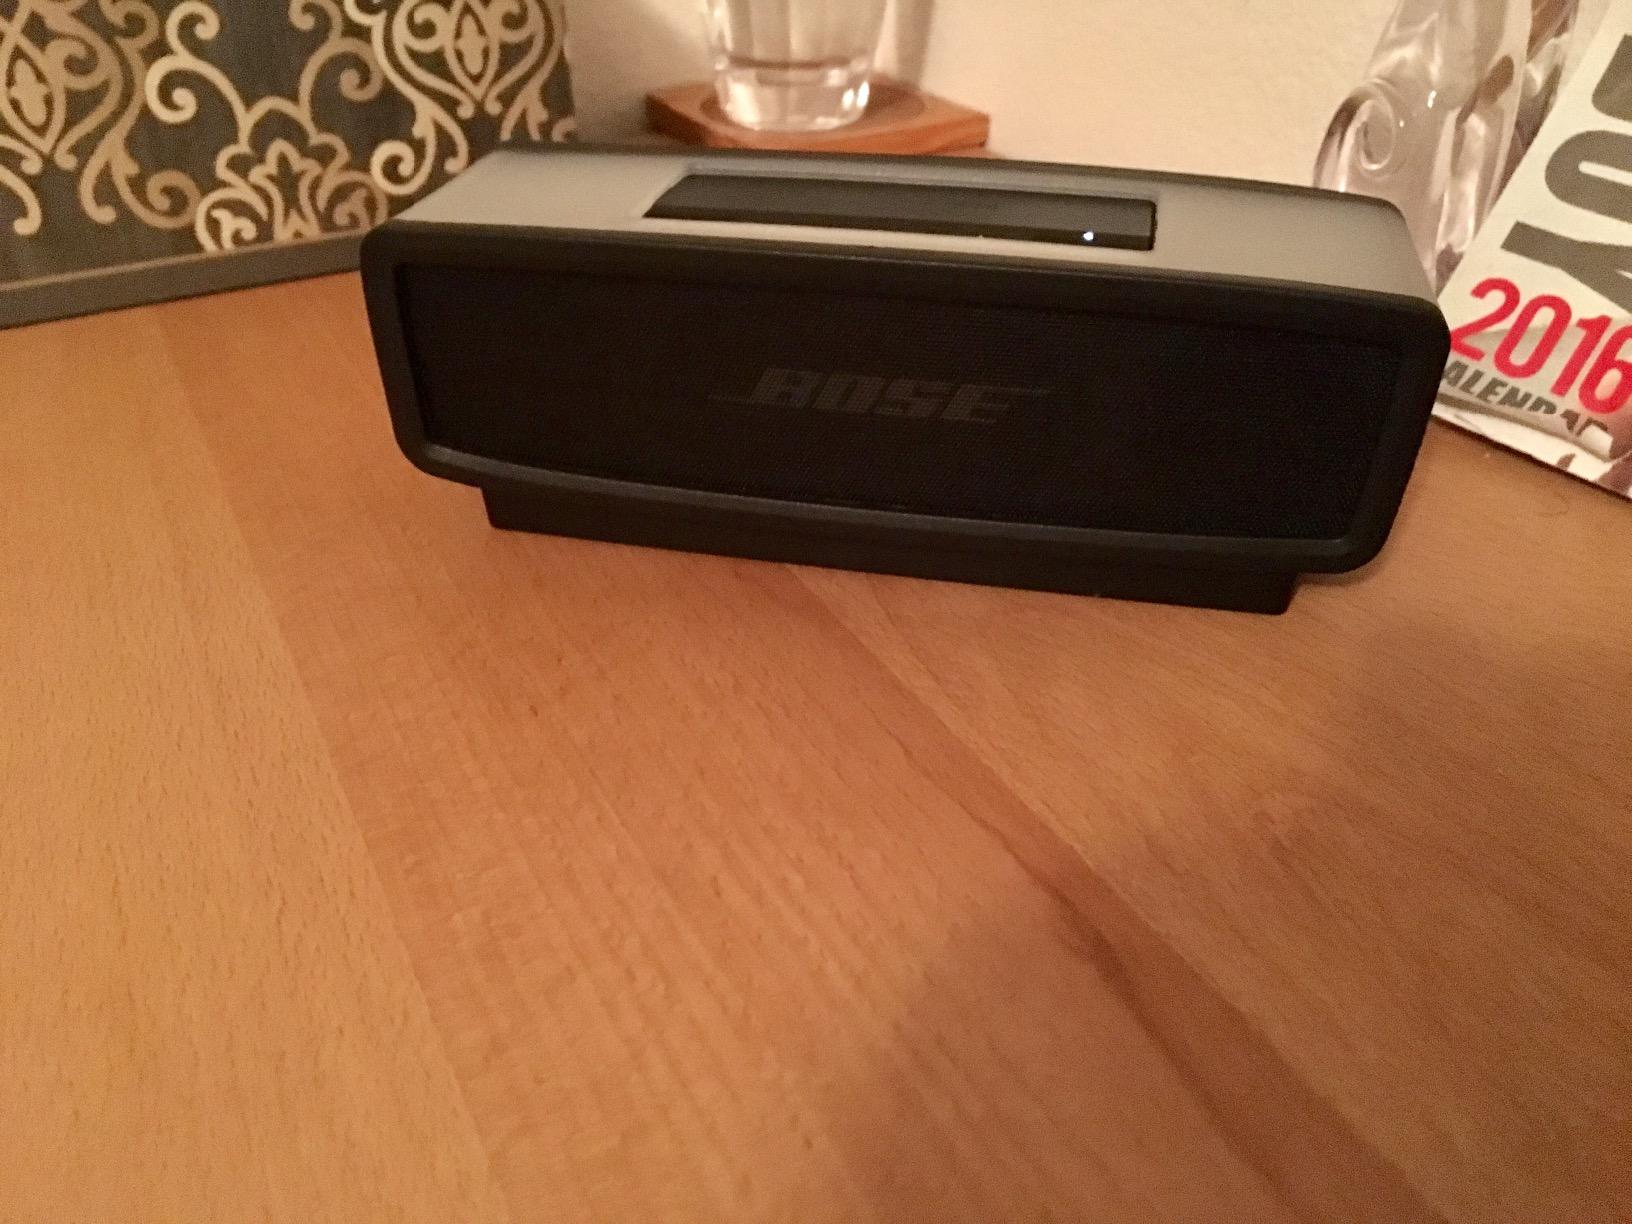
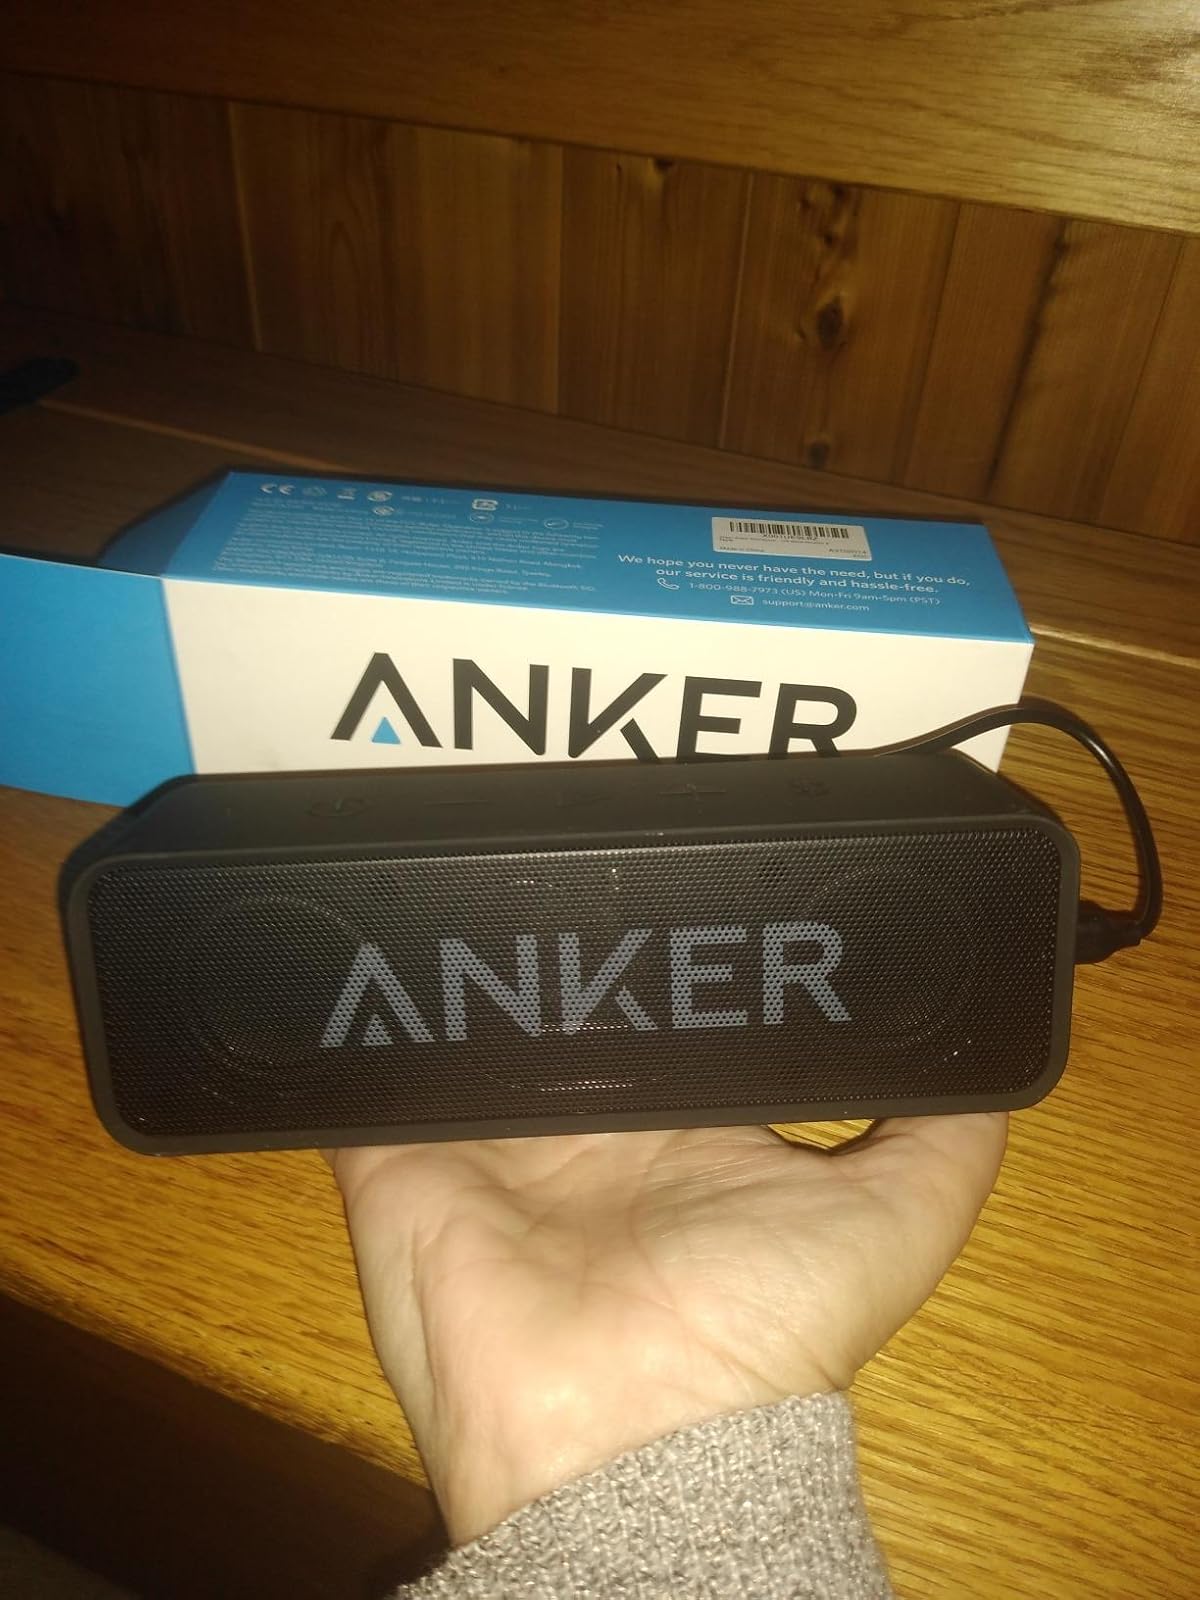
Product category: speaker
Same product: no